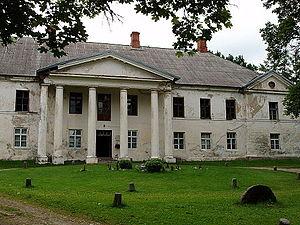
Le château de Kirna est un petit château néoclassique situé à Kirna, village de la région de Järva, en Estonie.
Kirna est un village estonien de la région de Järva qui appartient à la commune de Türi, au centre du pays. Il est connu pour son château.